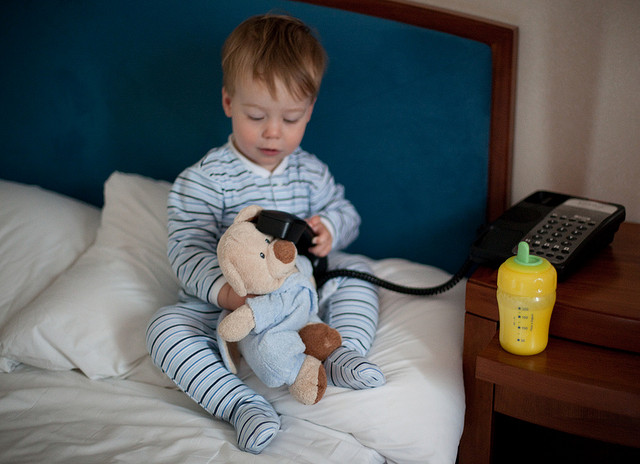
user: Given an image and a question. Answer the question in a short answer. Question: What is the boy pretending to do? Short Answer:
assistant: talk on phone